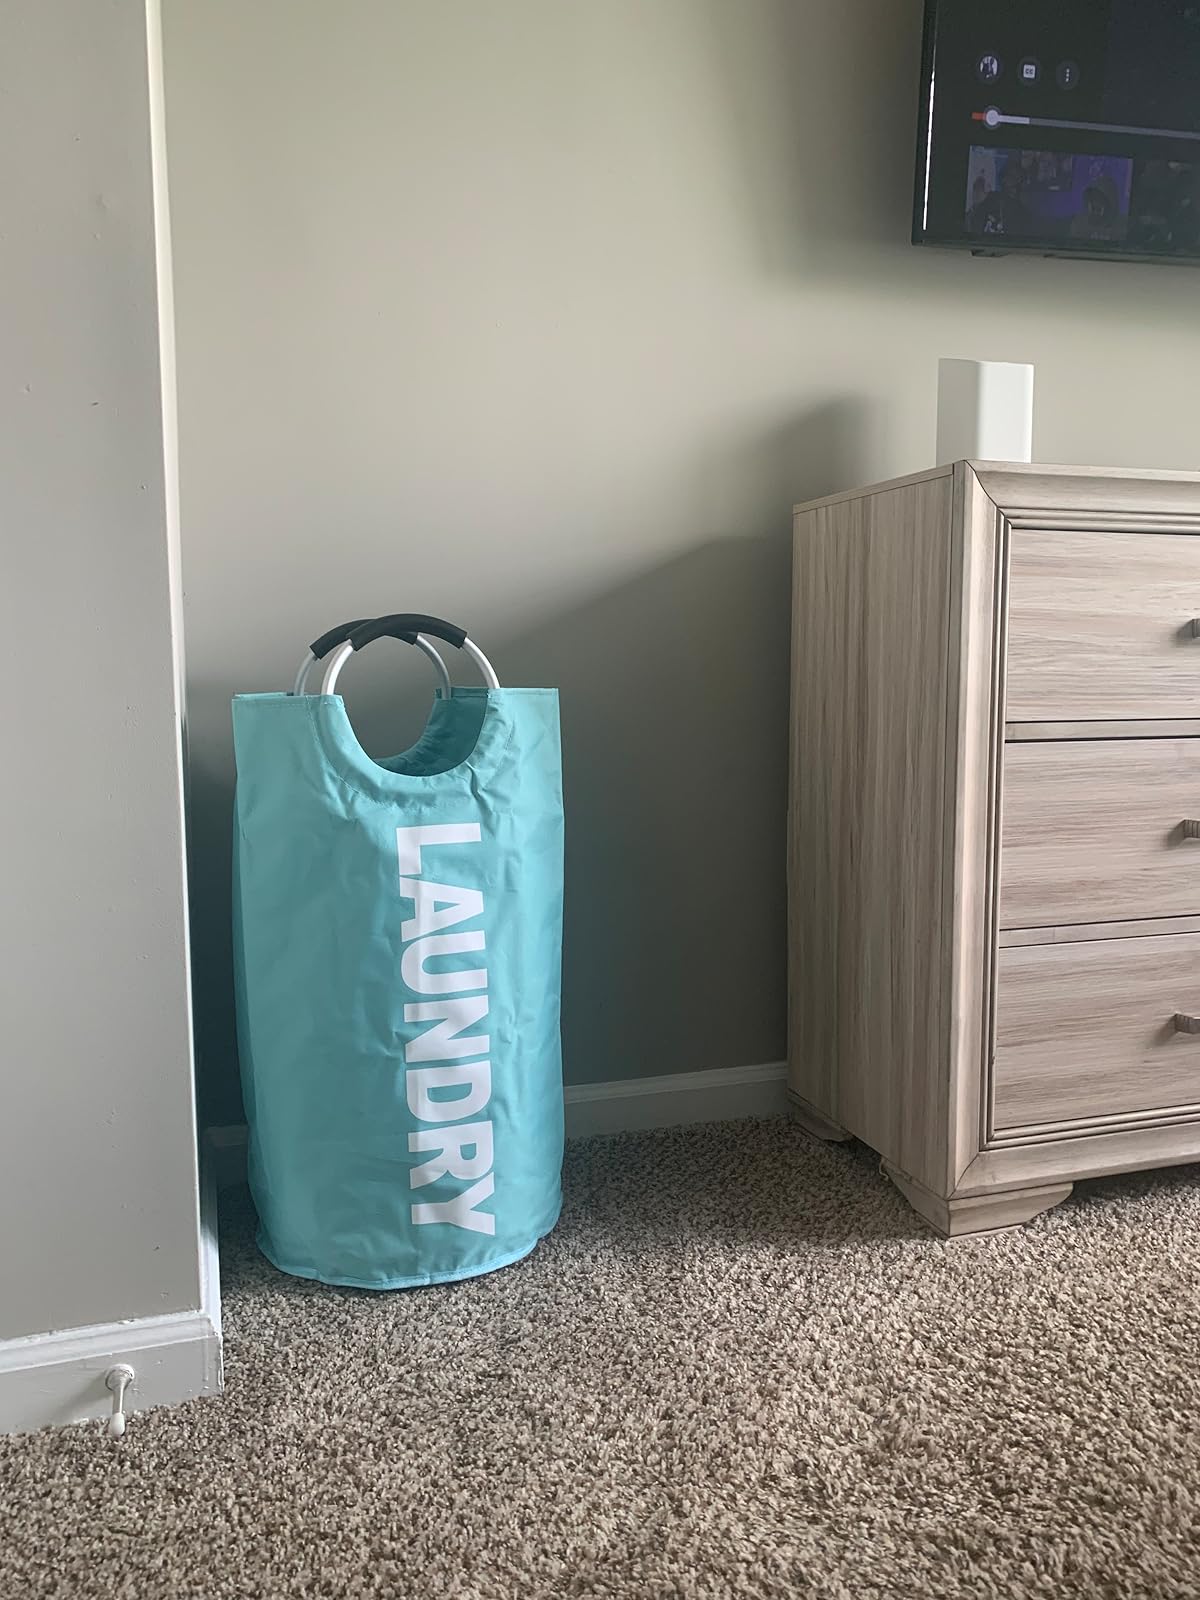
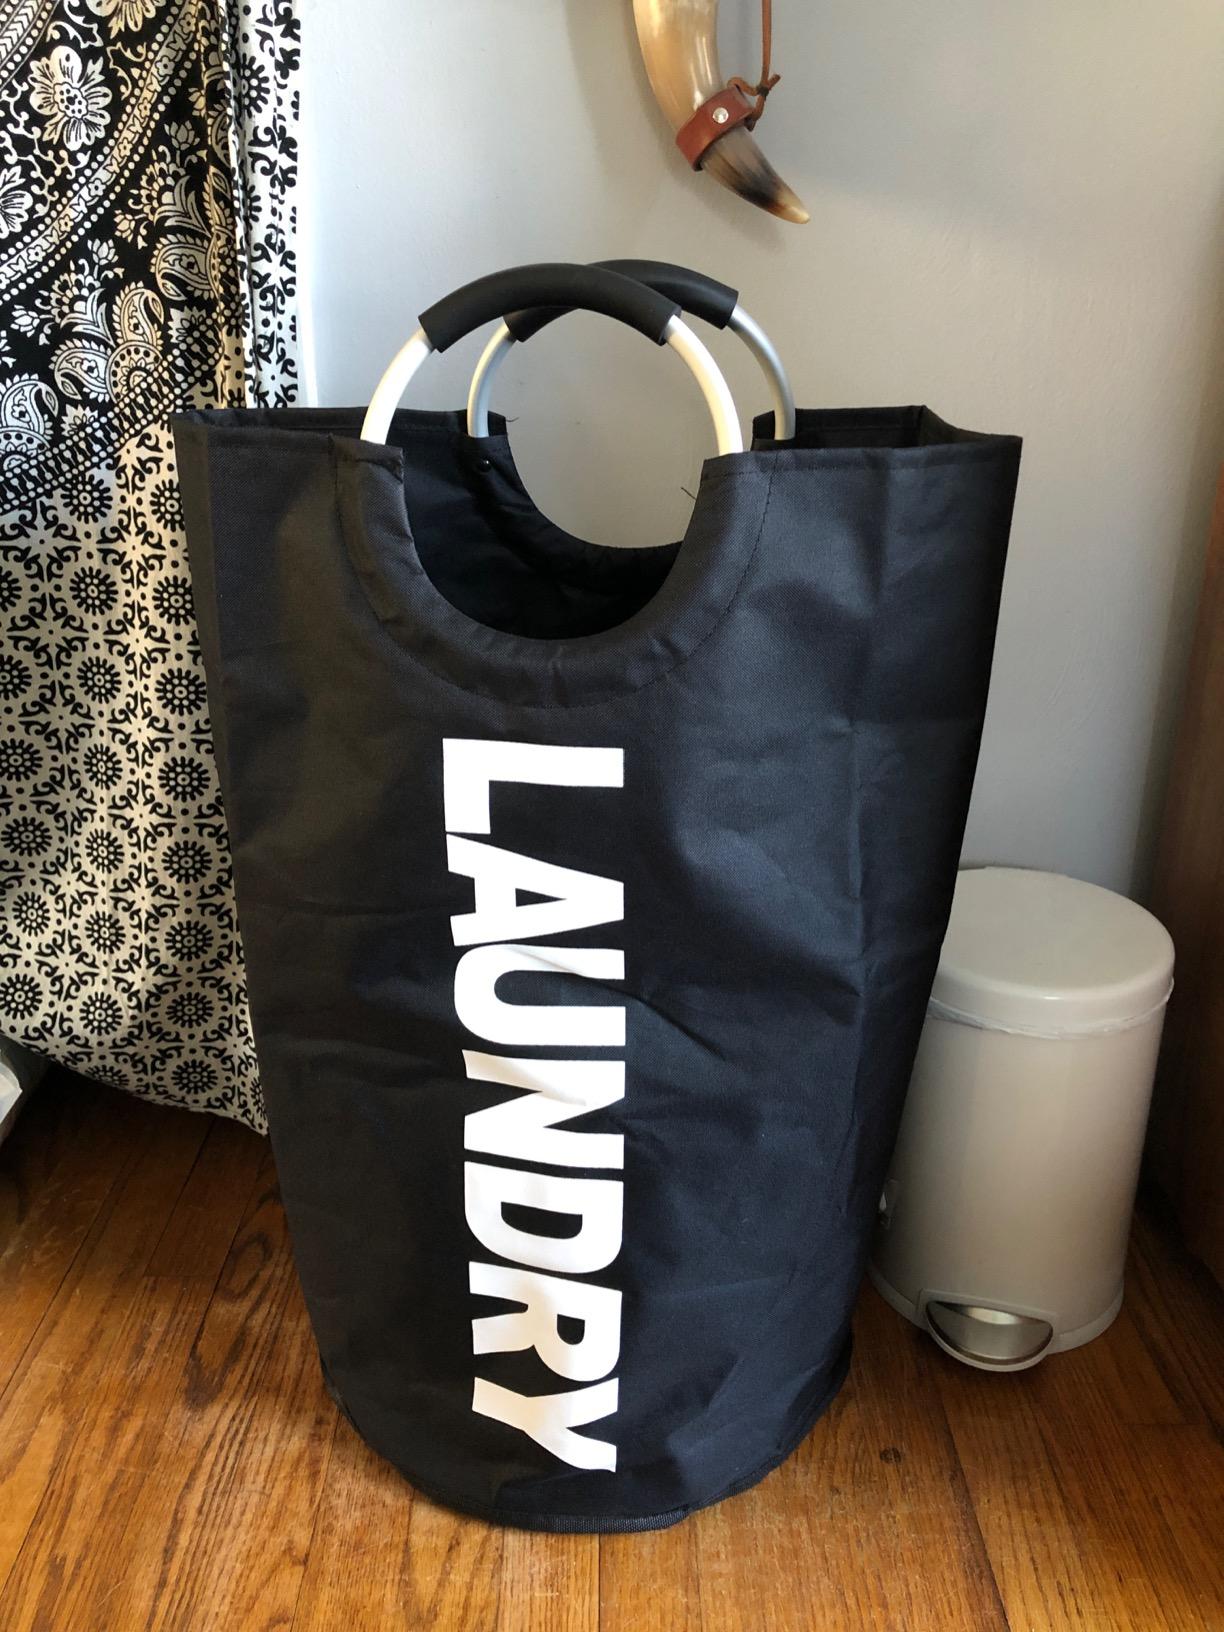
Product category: items_hamper
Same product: no